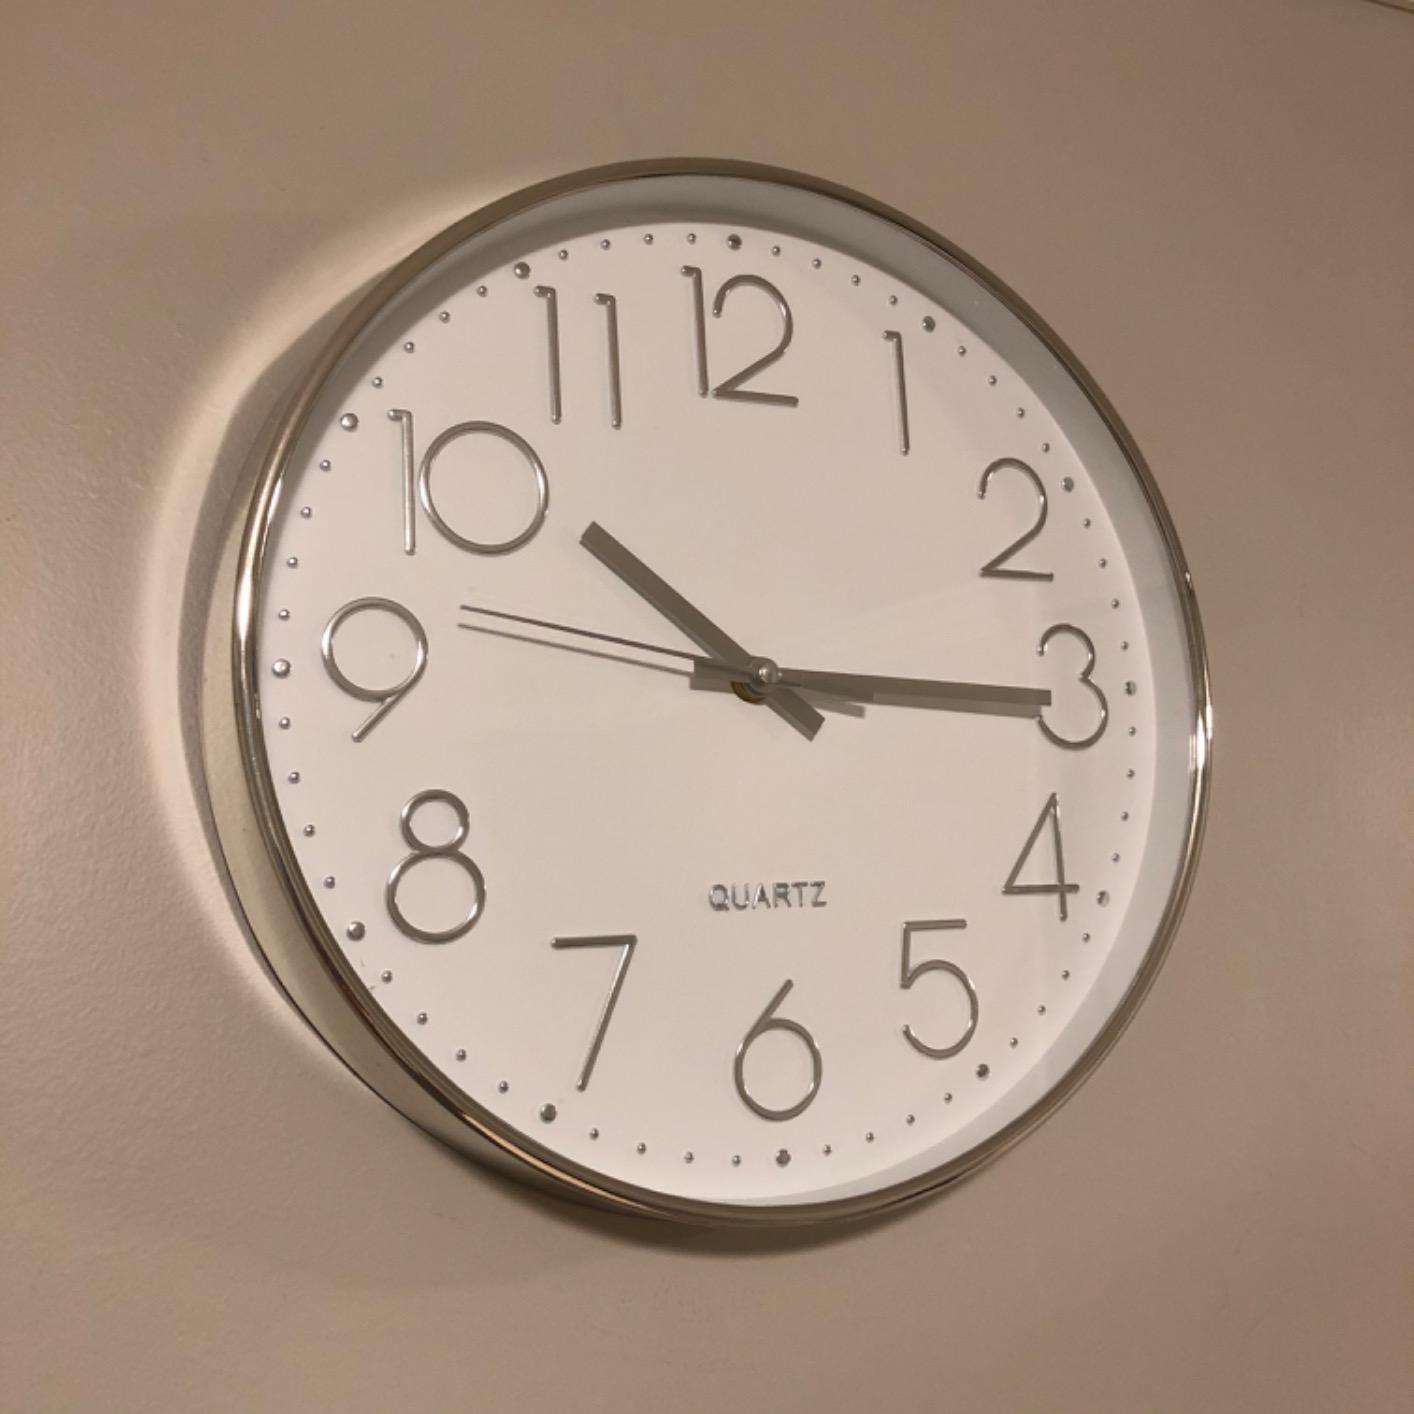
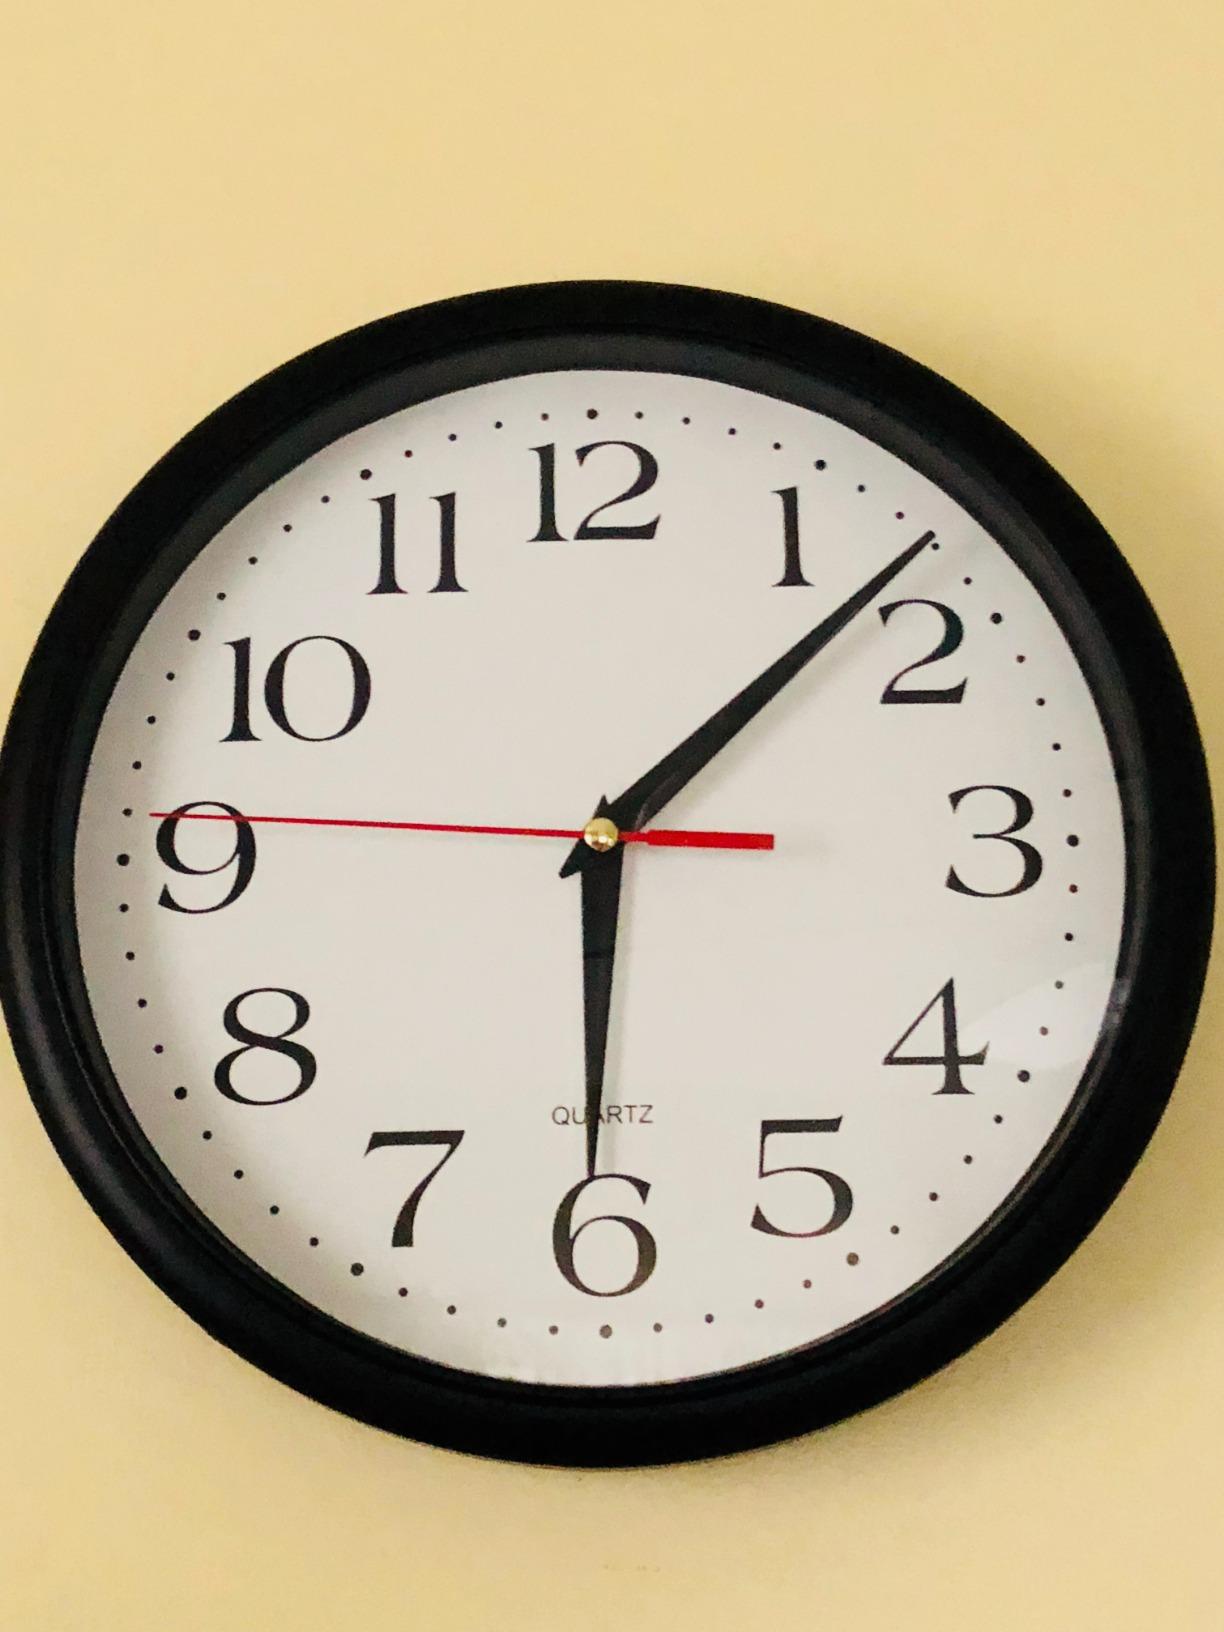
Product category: clock
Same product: no